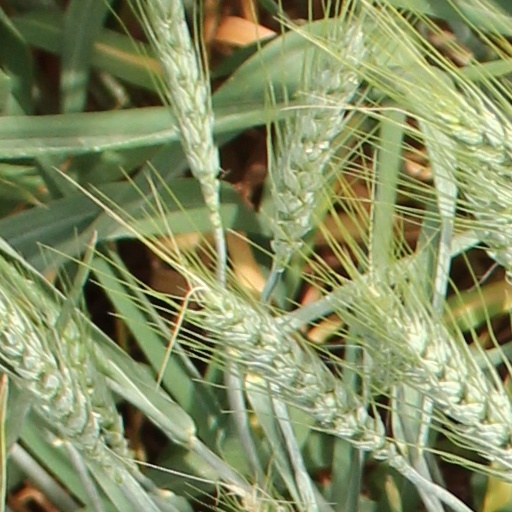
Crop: wheat